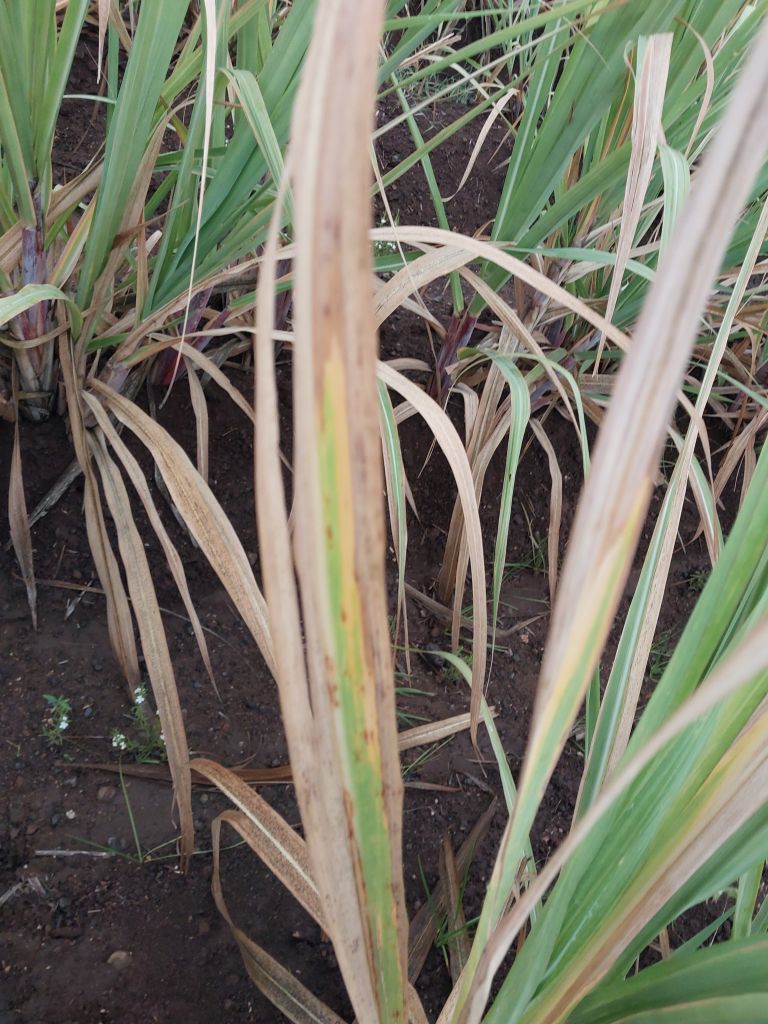
Label: BrownRust